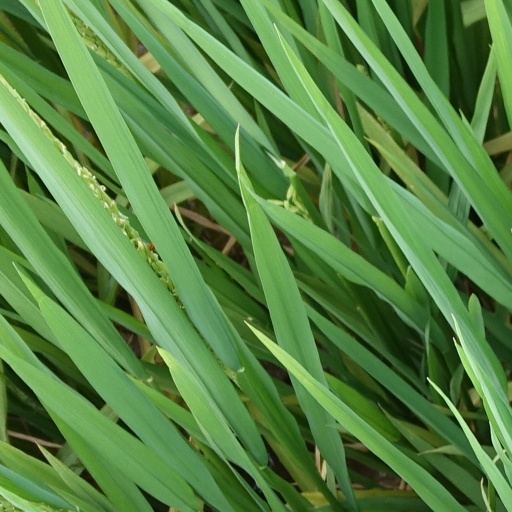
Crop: rice